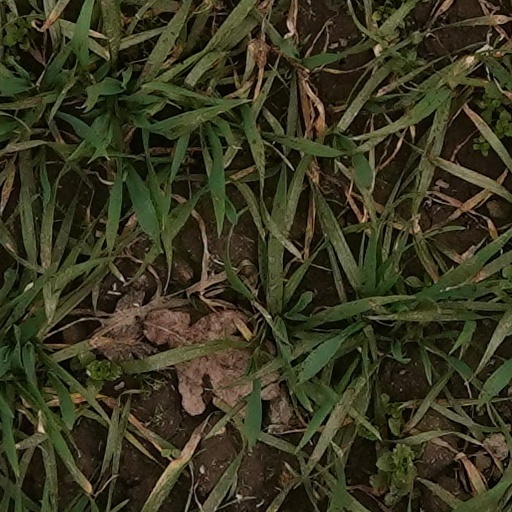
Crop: wheat